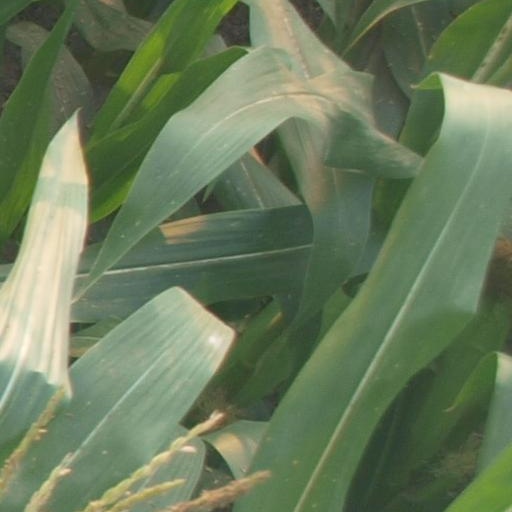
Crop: maize; corn